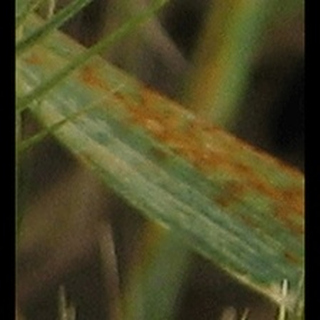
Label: wheat_brown_rust